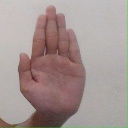
अक्षर: ध